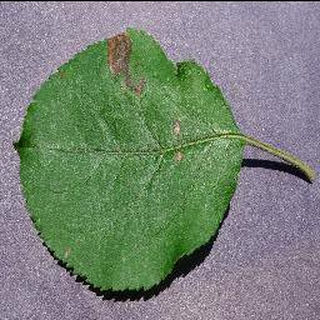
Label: apple_black_rot